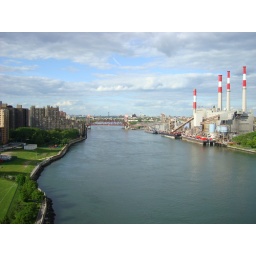
the river and the roosevelt island bridge in the distance